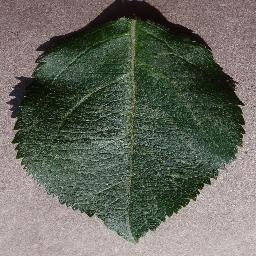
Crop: apple
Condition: healthy